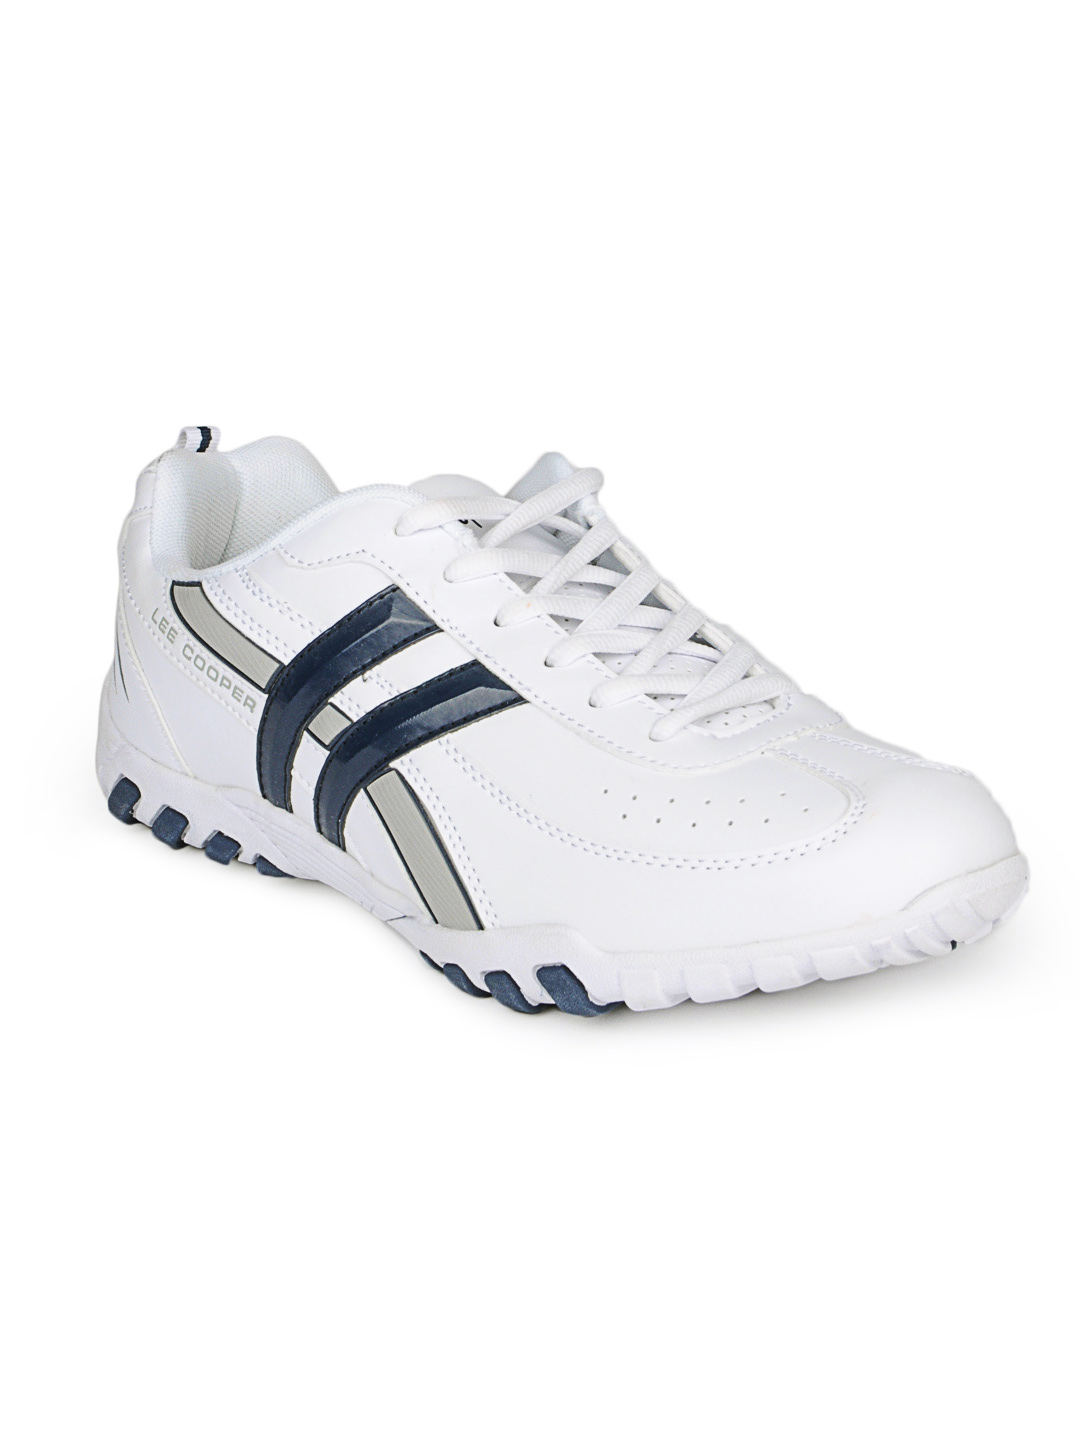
Lee Cooper Men White Shoes
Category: Footwear / Shoes / Casual Shoes
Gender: Men
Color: White
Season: Fall 2012
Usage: Casual